Dmitri Andreyev

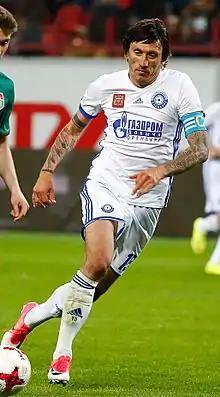
Andreyev with Orenburg in 2017

Dmitri Stepanovich Andreyev (born 26 September 1980) is a Russian professional football official and a former player who played as centre-back. He is the sporting director for FC Orenburg.